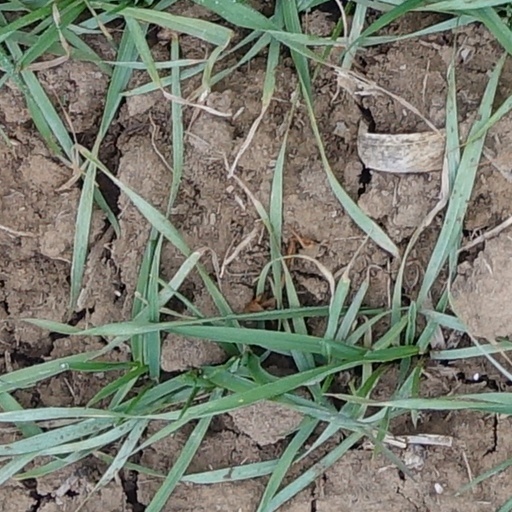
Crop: wheat